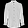
Label: Shirt